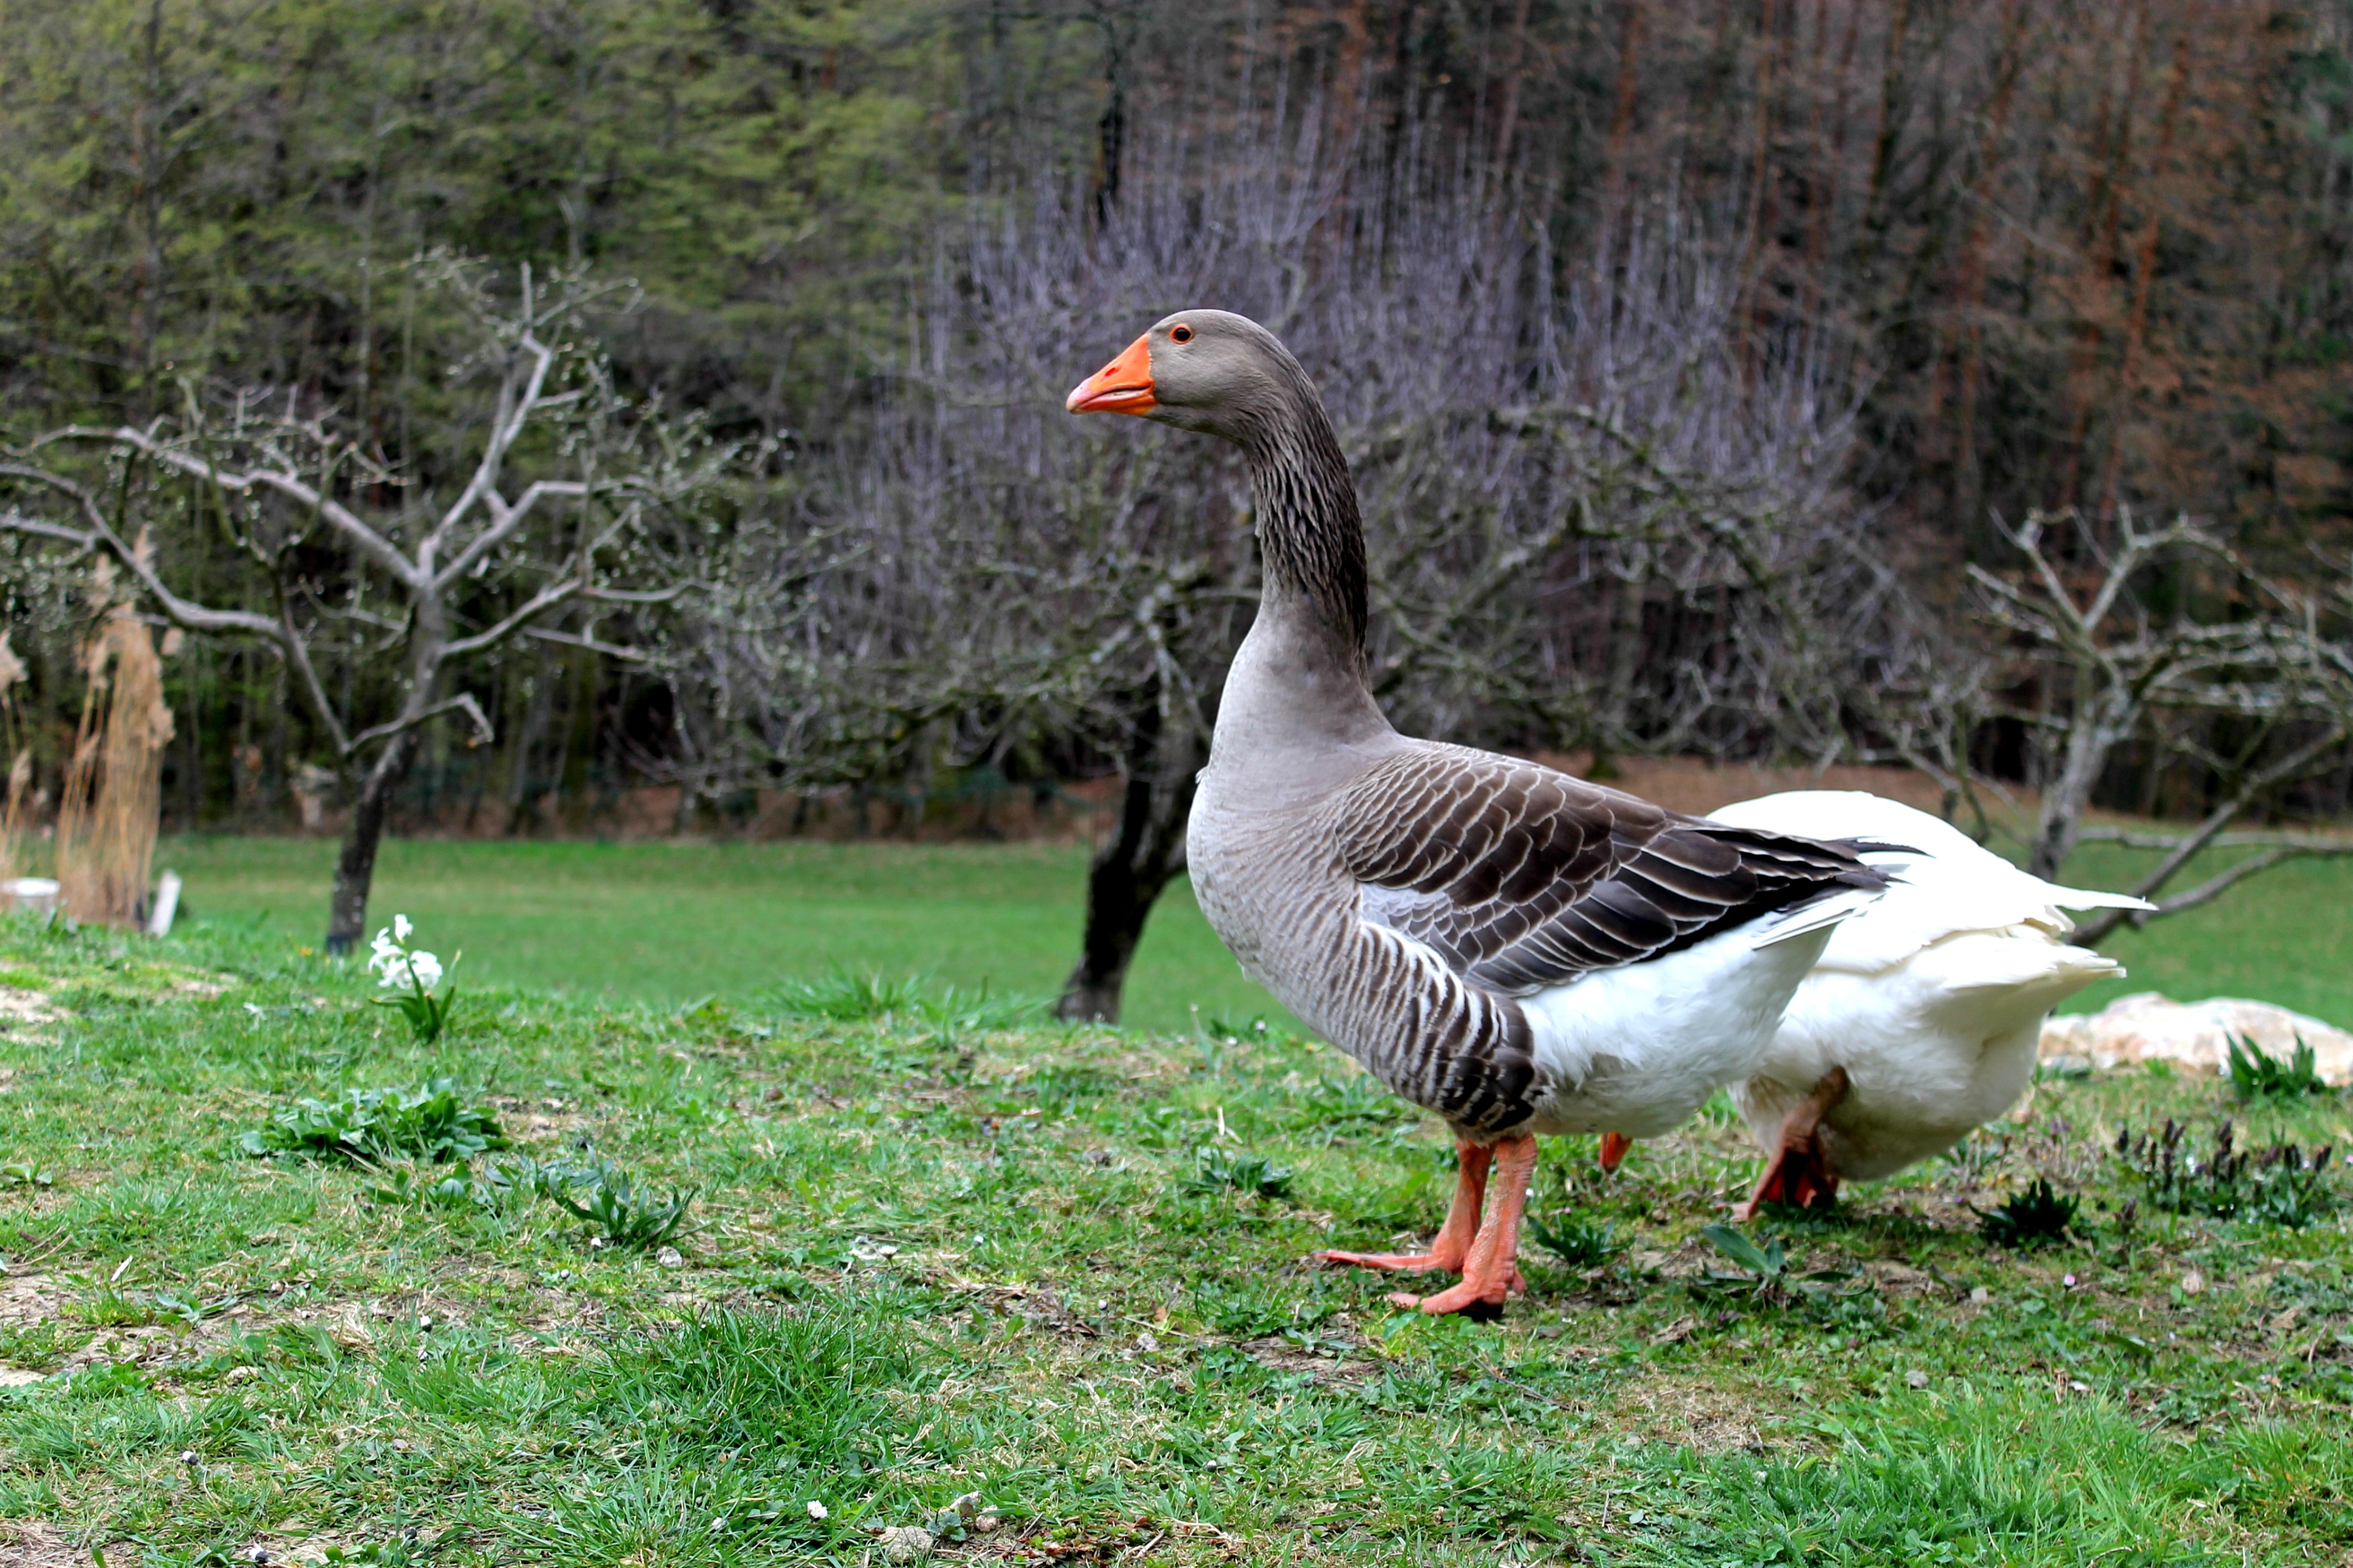
nature, bird, wing, animal, female, wildlife, beak, feather, fowl, fauna, birds, pets, duck, animals, goose, vertebrate, nice, feathered, waterfowl, yard, mood, water bird, a couple of, tanya, male fowl, ovipositor, ducks geese and swans